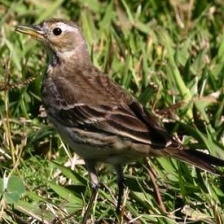
Species: AMERICAN PIPIT
Scientific name: ANTHUS RUBESCENS